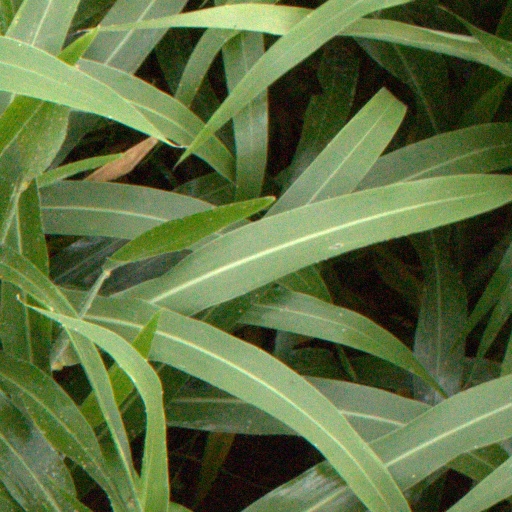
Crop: sorghum